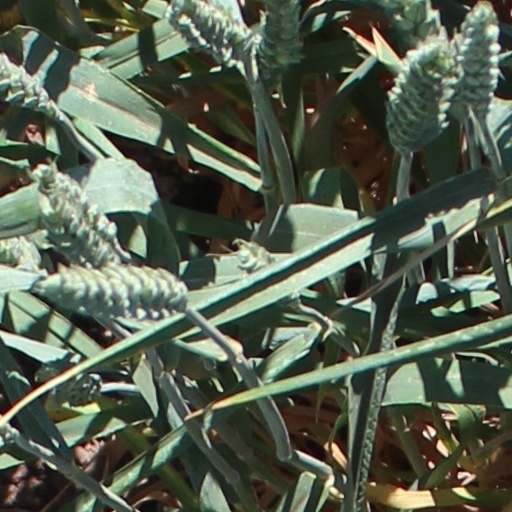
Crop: wheat